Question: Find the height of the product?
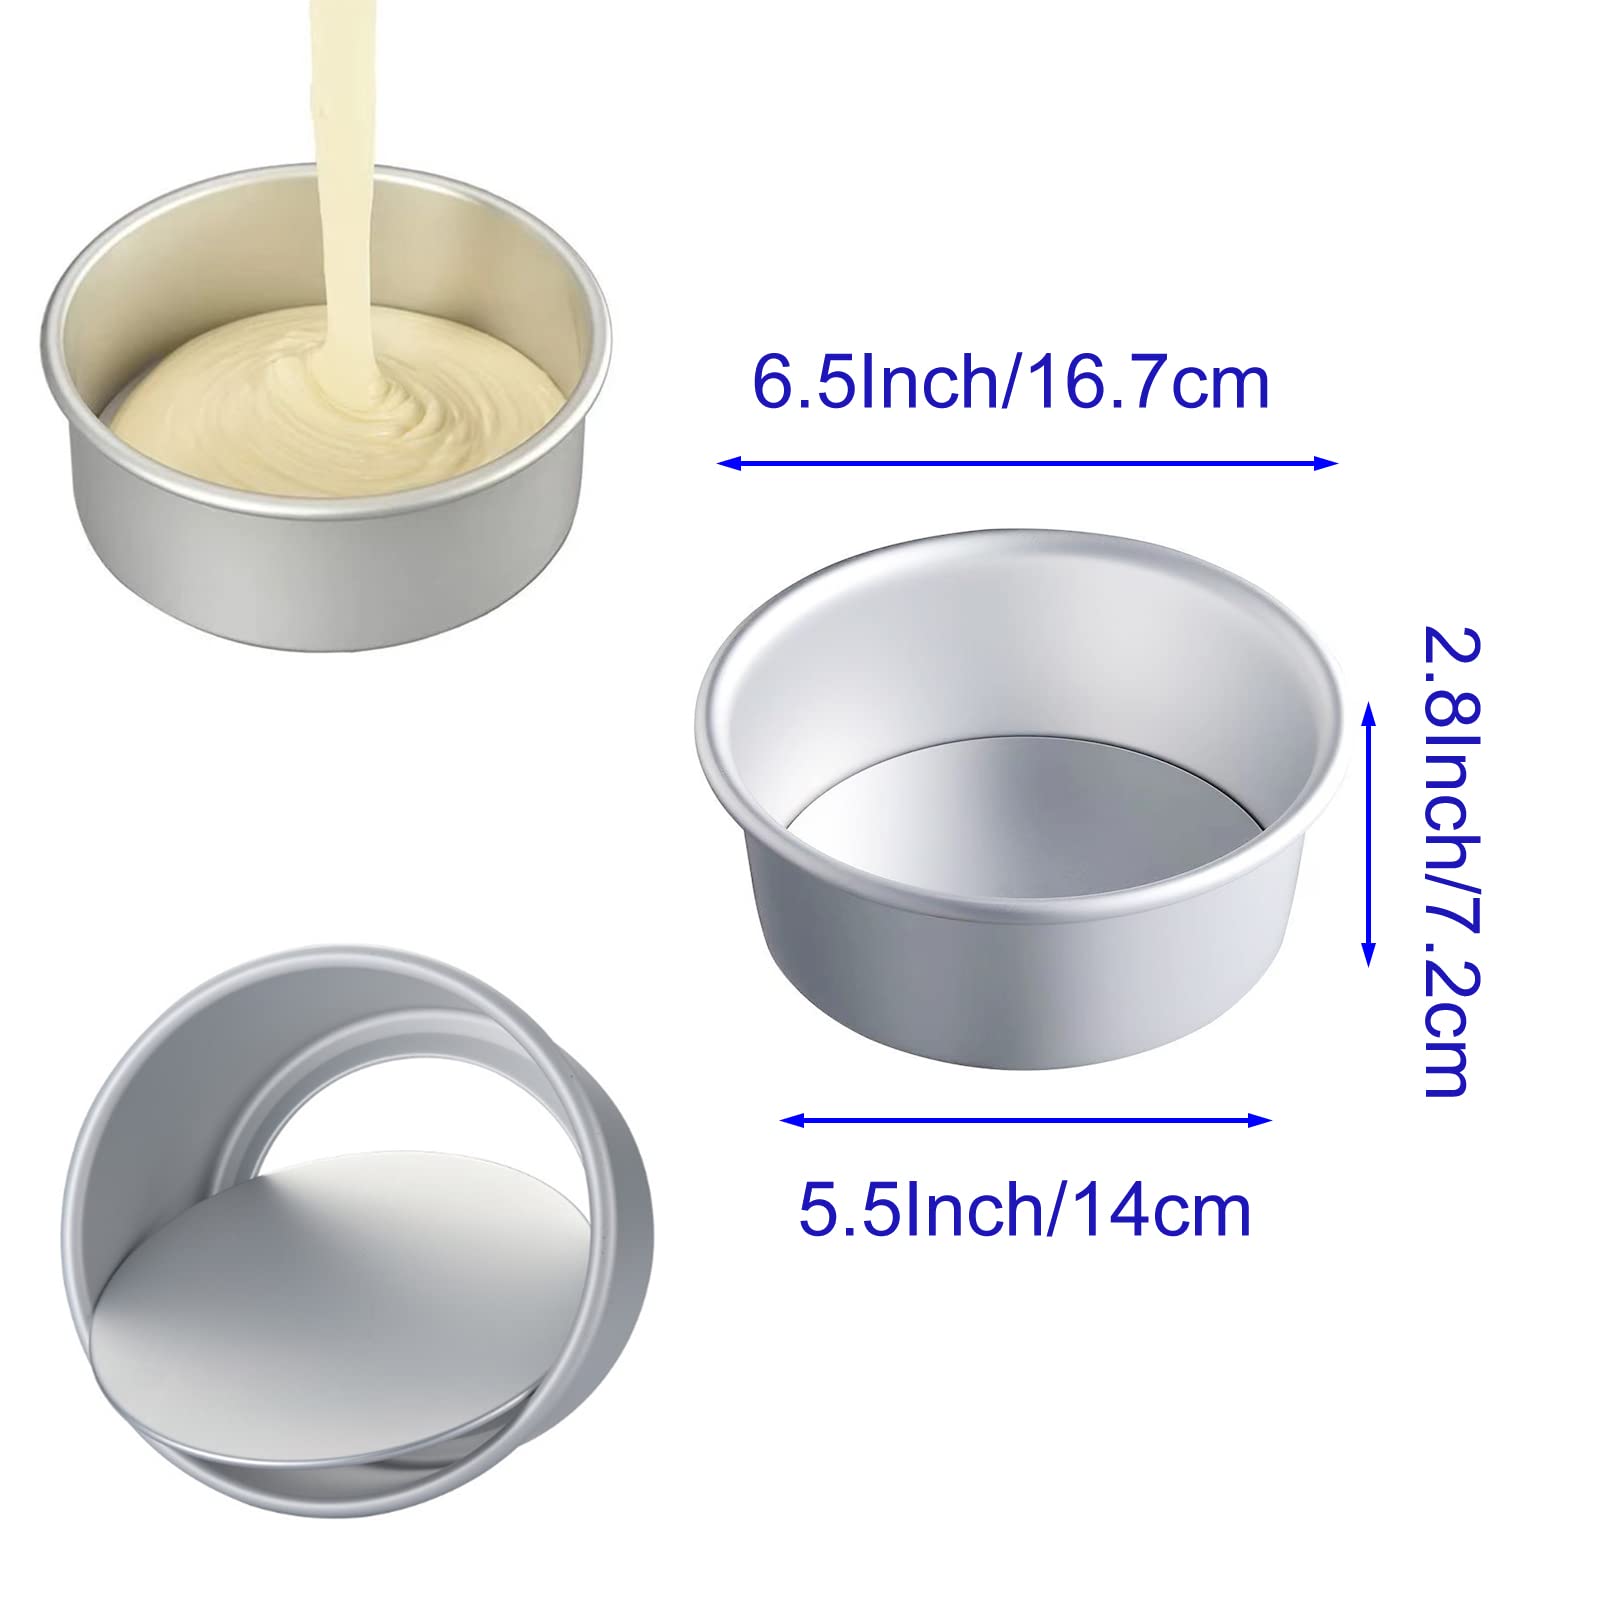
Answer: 7.2 centimetre